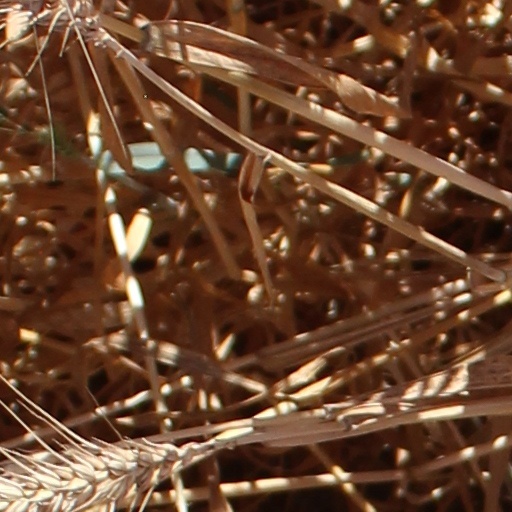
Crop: wheat